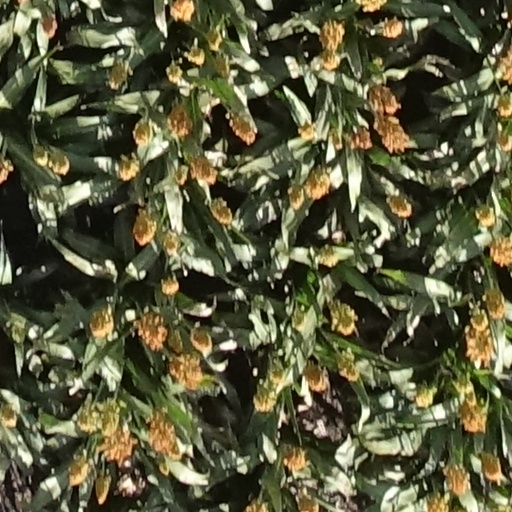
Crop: sorghum